Hart railway station

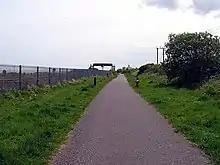
The station site in May 2009 viewed from the western end on what was once the trackbed of the original Hartlepool Dock & Railway line. The modern footbridge can be seen close to the site of the earlier station footbridge.

The LNER in the North East came under the control of the North Eastern Region of British Railways following its nationalisation in 1948. By this time, passenger and goods traffic across the country was in decline and this was the case for "Hart" station and the routes from West Hartlepool to Sunderland and Ferryhill through it. Consequentially, "Hart" lost its weekday service from August 1950 and stopping passenger services were withdrawn completely from the inland lines on 9 June 1952. Nonetheless, "Hart" continued to be served by Coast Line passenger services until the station was closed to passengers on 31 August 1953 and was retained as a goods station until September 1963 when it closed completely. By 1967, the station platforms had been demolished.